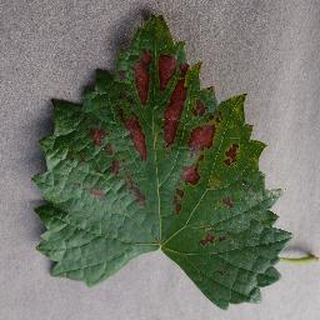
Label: grape_esca_black_measles